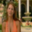
Label: woman